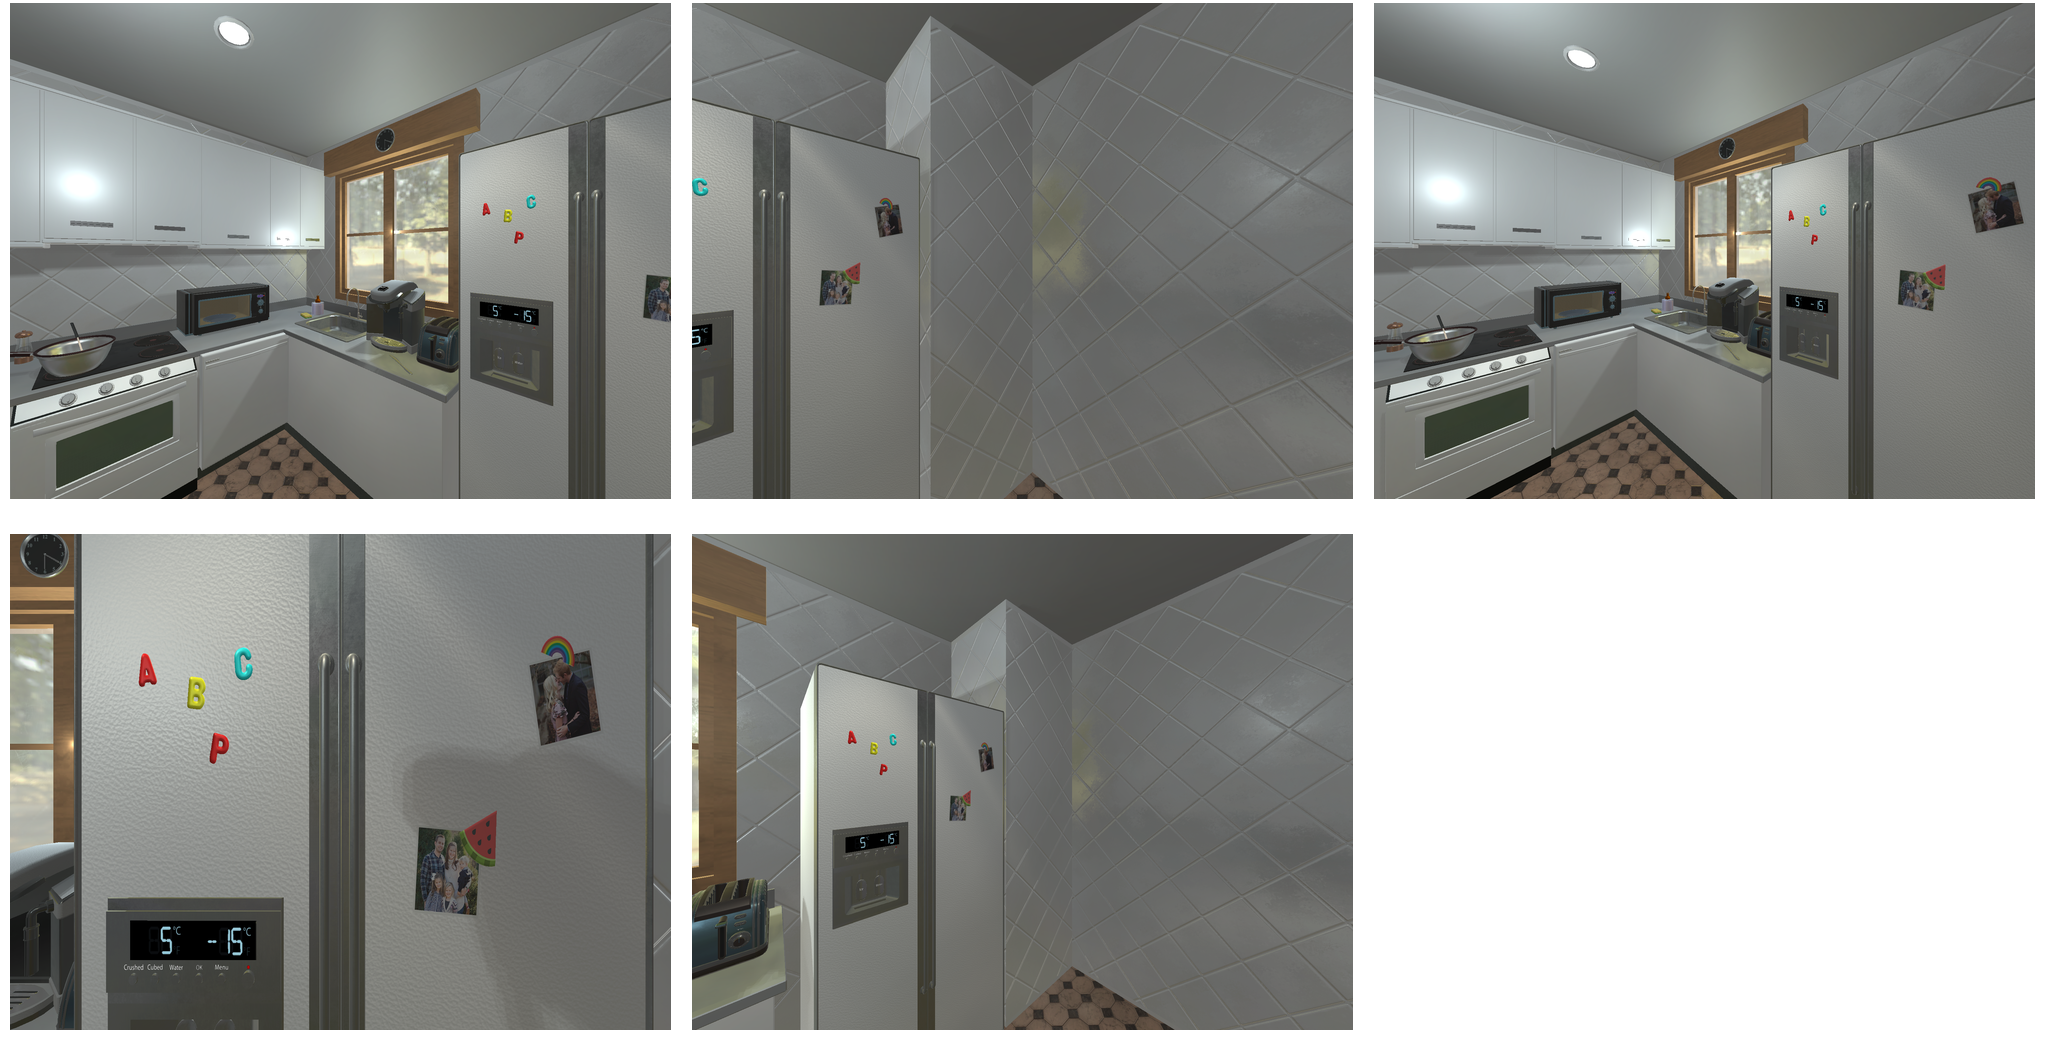Task instruction: Open the fridge.
Answer: {"task_instruction": "Open the fridge.", "nodes": ["handle1", "handle2", "fridge"], "edges": [{"functional_relationship": "openorclose", "object1": "handle1", "object2": "fridge", "spatial_relations": ["close", "in_front_of"], "is_touching": true}, {"functional_relationship": "openorclose", "object1": "handle2", "object2": "fridge", "spatial_relations": ["close", "in_front_of"], "is_touching": true}], "action_type": "pull", "function_type": "open_close_control"}